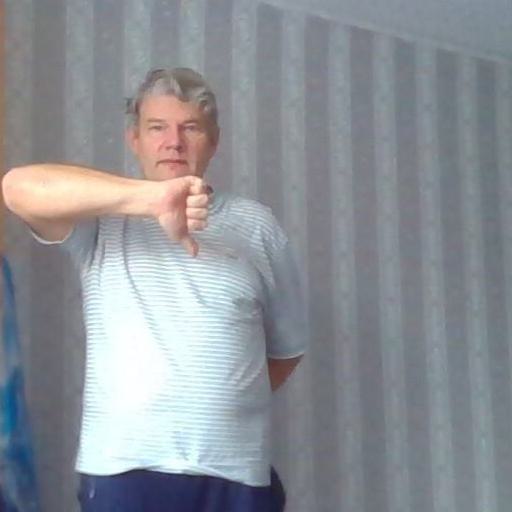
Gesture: dislike